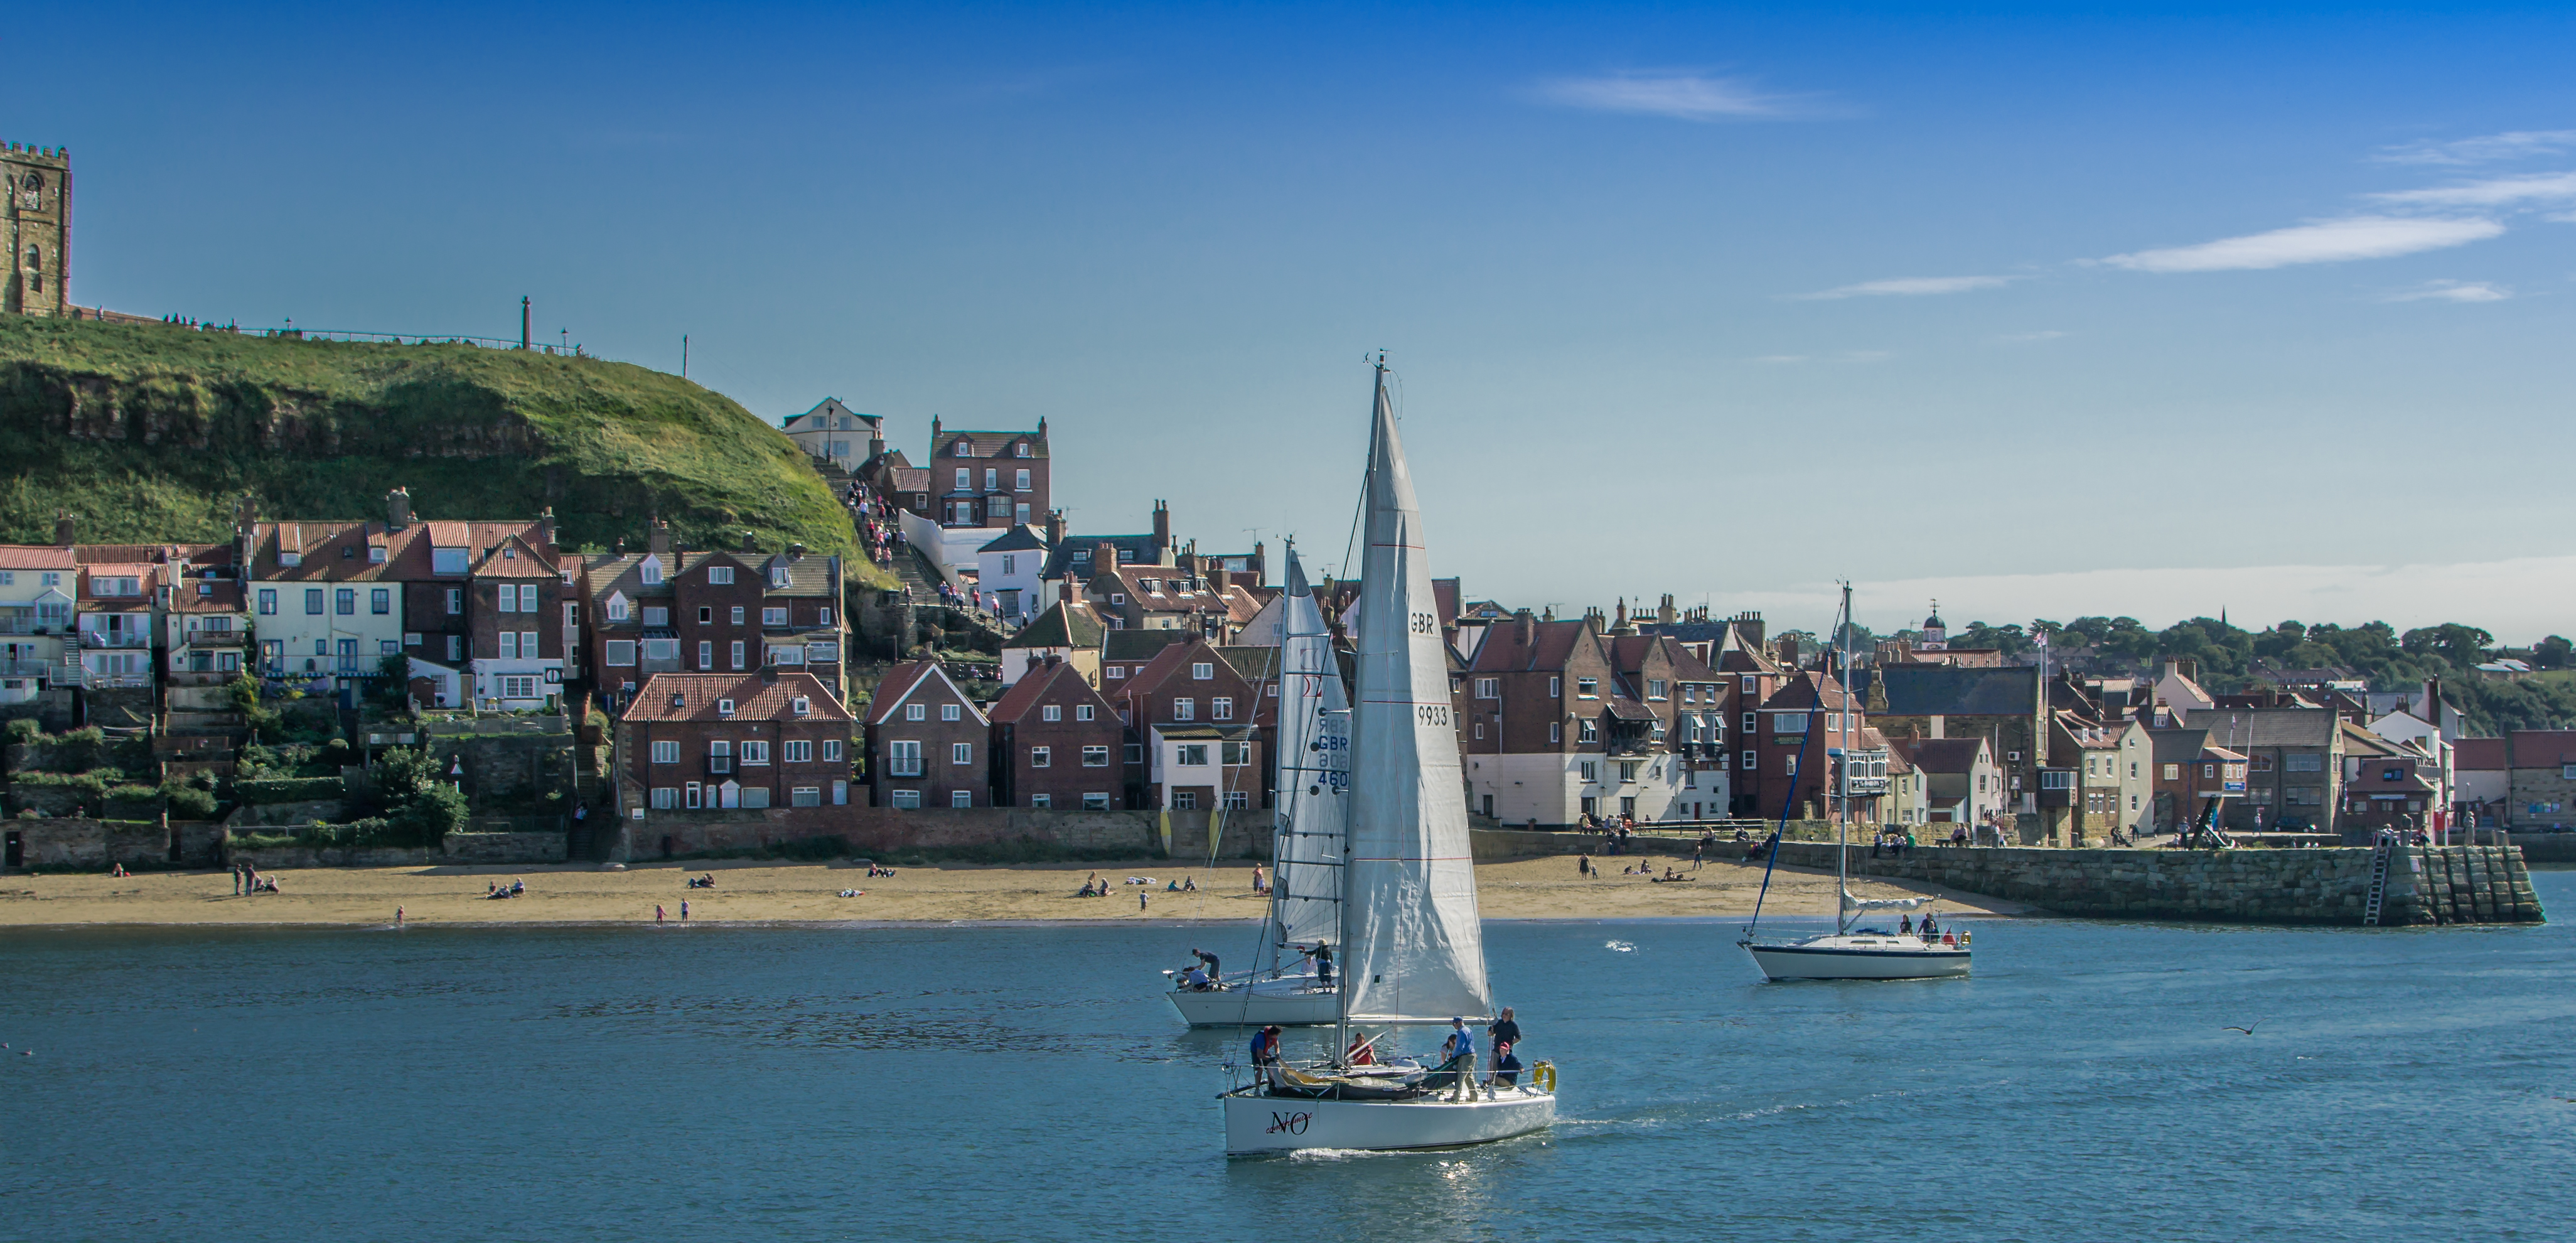
landscape, sea, coast, water, dock, people, sky, sunshine, boat, summer, vehicle, mast, sailing, bay, harbor, marina, port, sailboat, houses, boats, sail, whitby, watercraft, yachts, northyorkshire, sailing ship